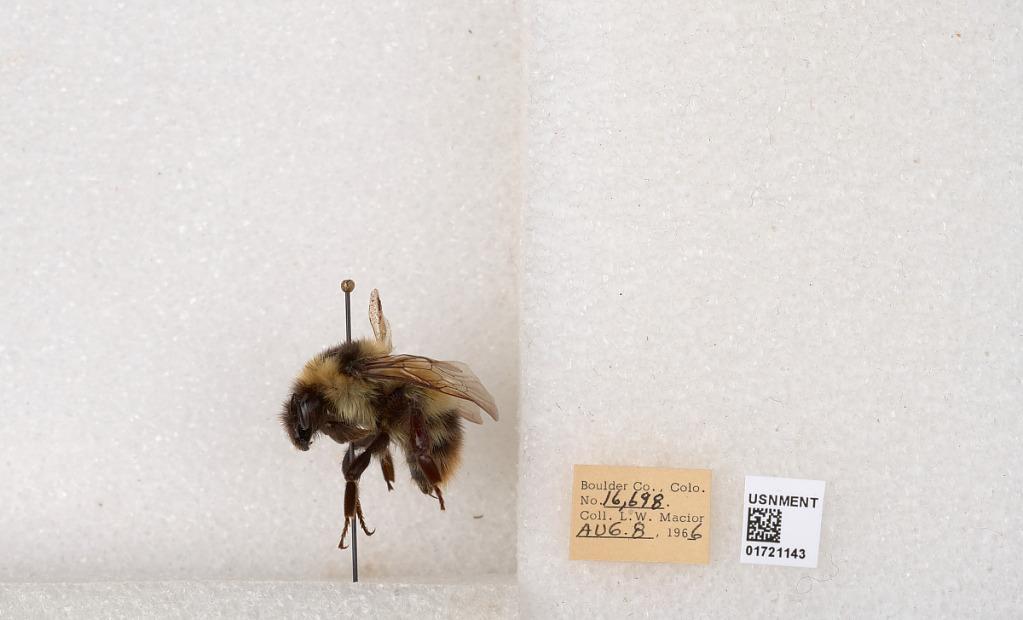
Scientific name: Bombus kirbyellus
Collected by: L. Macior
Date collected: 1966-8-8
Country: United States
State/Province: Colorado
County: Boulder
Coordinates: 40.0925, -105.358